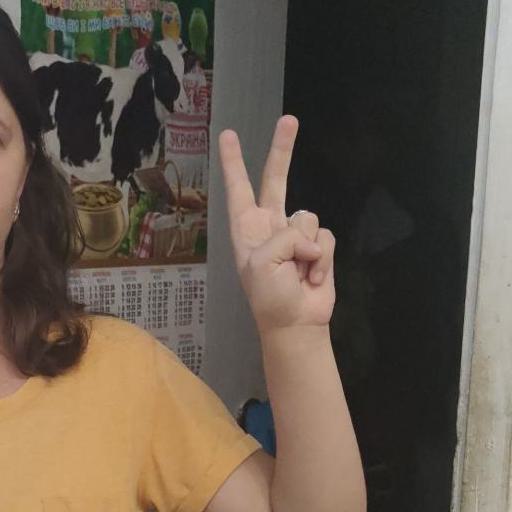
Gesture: peace